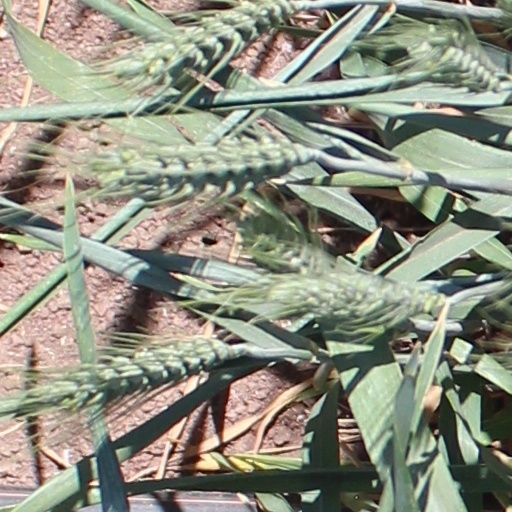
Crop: wheat